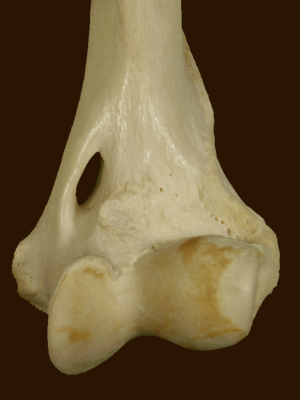
Humerus de tigre avec foramen supracondylaire
L’apophyse sus-épitrochléenne est une petite formation osseuse situé sur l'humérus, rare chez l'espèce humaine. Elle a été décrite pour la première fois par Friedrich Tiedemann en 1822. Elle correspond à une formation analogue présente de façon constante chez certains mammifères.